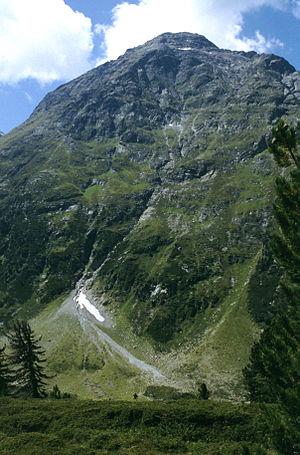
Le Fundusfeiler est une montagne des Alpes de l'Ötztal située en Tyrol, en Autriche. Elle s'élève à 3 079 mètres d'altitude.